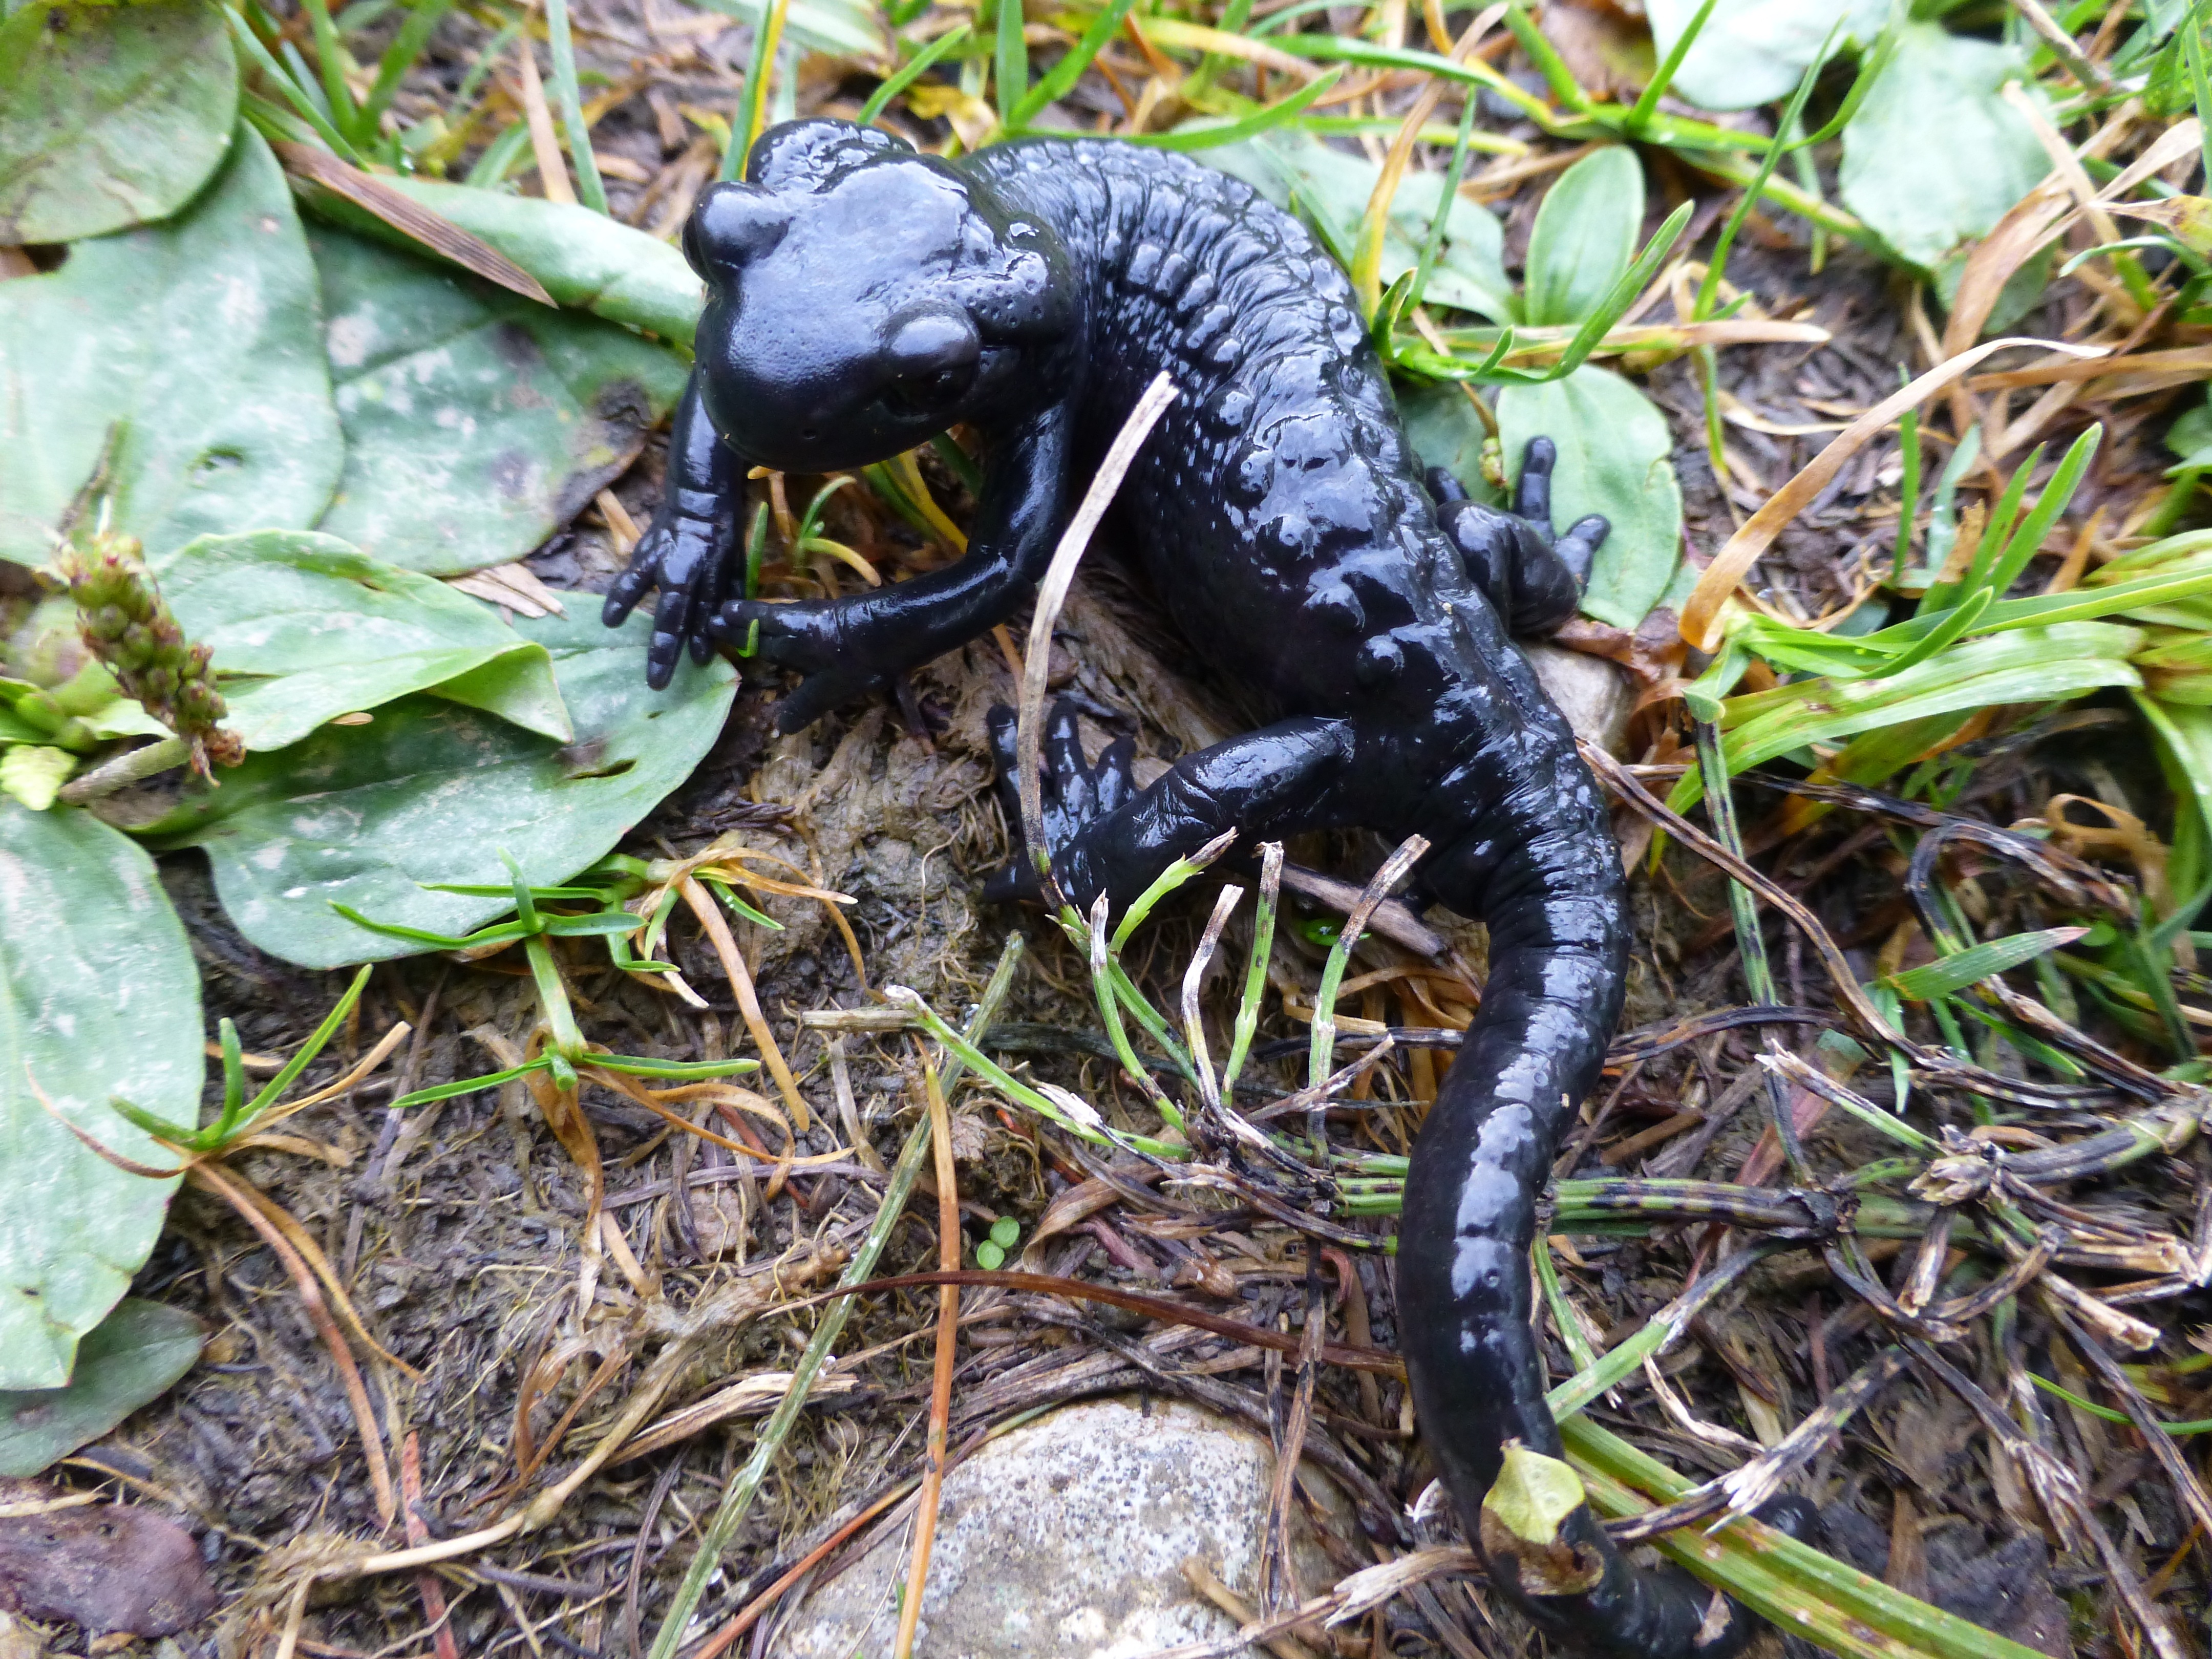
nature, wildlife, jungle, alpine, reptile, amphibian, black, fauna, vertebrate, salamander, salamandra, salamandridae, european fire salamander